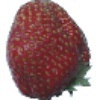
Label: strawberry_wedge